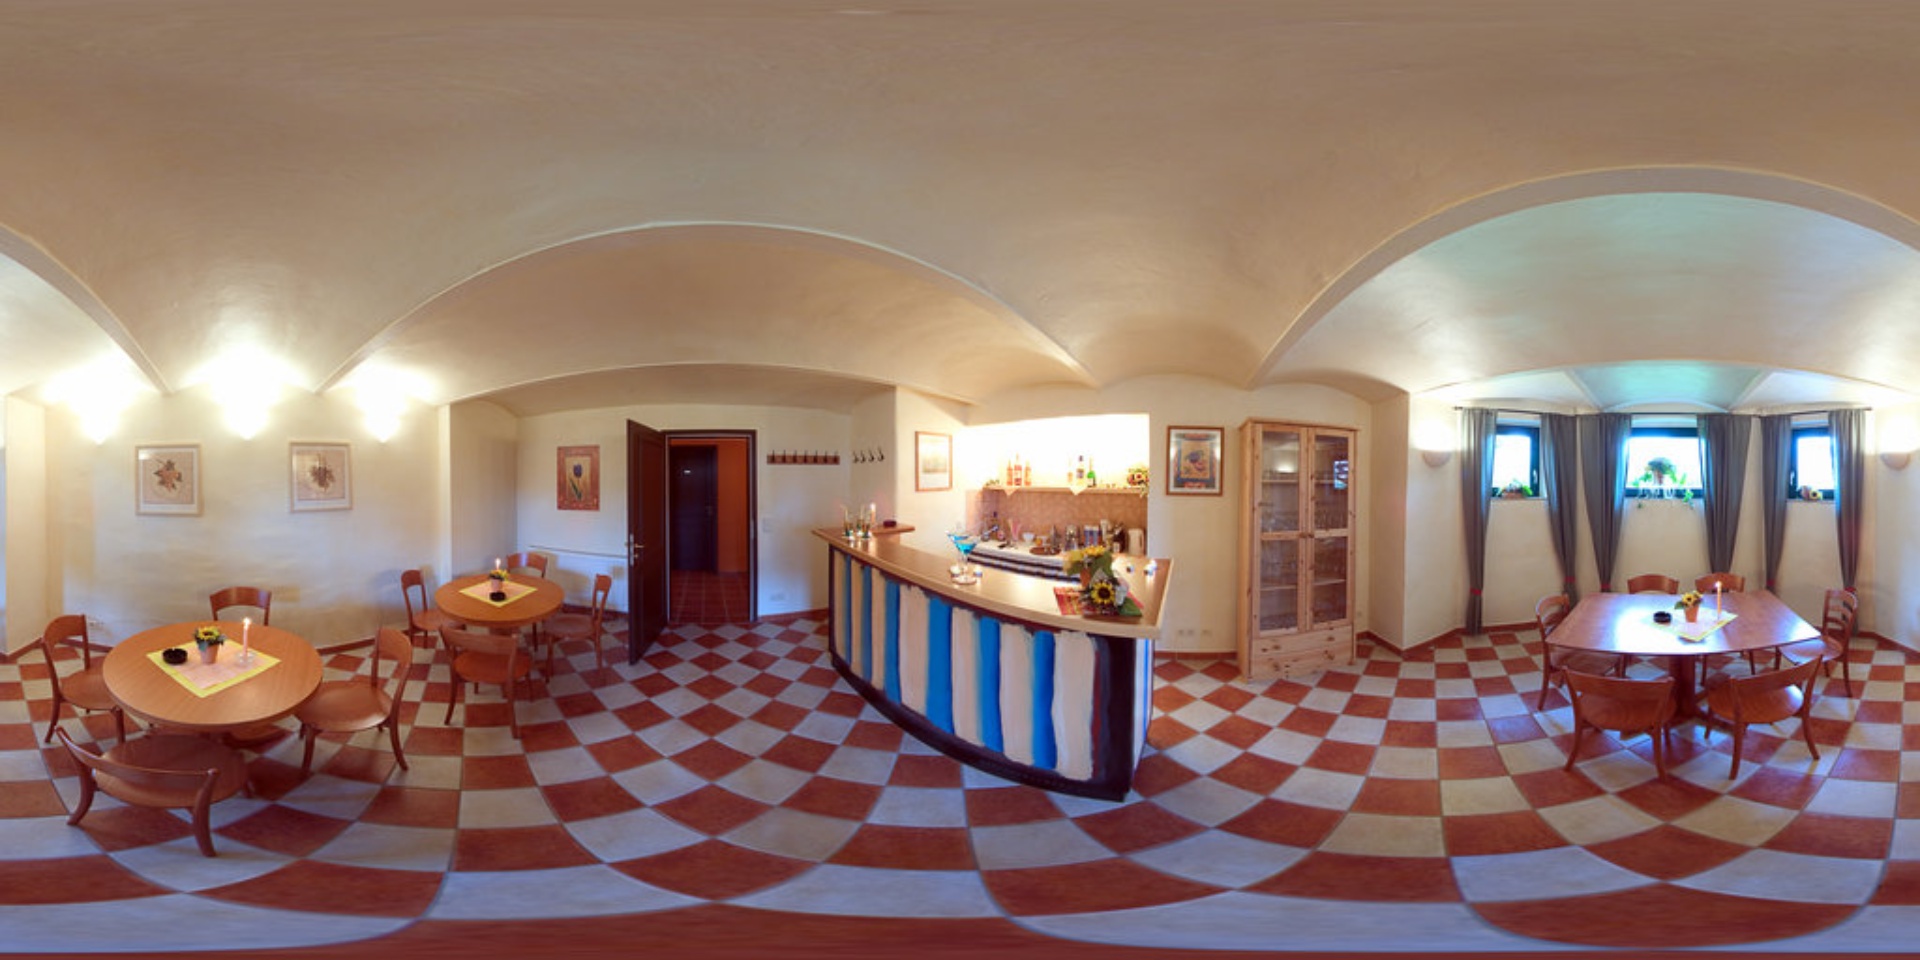
Referred object: the wooden cabinet next to the bar

Referred object: the blue-striped bar counter

Referred object: the chair opposite the bar counter